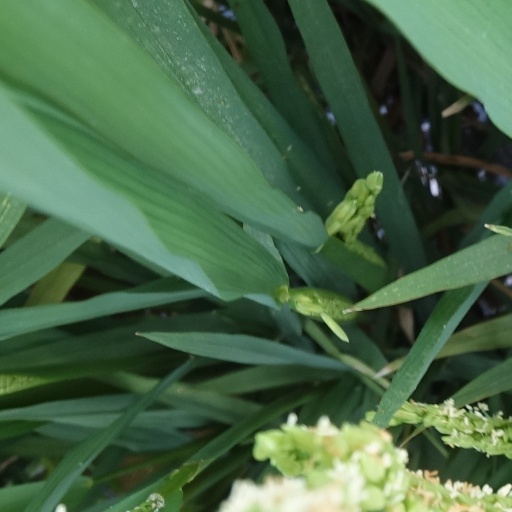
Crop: rice